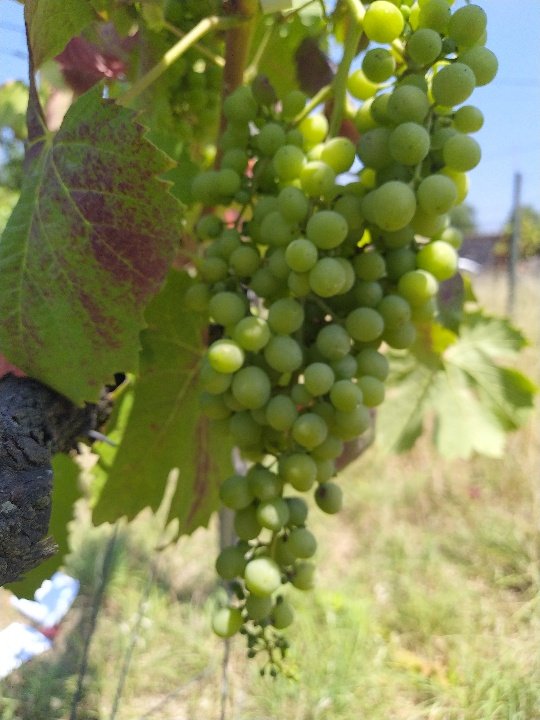
Berries visible: 103
Grape clusters: 1